Blakiston's fish owl

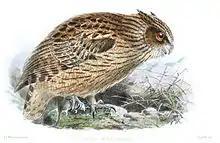
Illustration by J. G. Keulemans

Blakiston's fish owl (Ketupa blakistoni), the largest living species of owl, is a fish owl, a sub-group of eagle-owls that specialize in hunting in riparian areas. It is native to China, Japan, and the Russian Far East. This species is a part of the family known as typical owls (Strigidae), which contains most species of owl. Blakiston's fish owl and three other piscivorous owls are placed with some eagle-owls in the genus "Ketupa". Its habitat is riparian forest with large, old trees for nest sites near lakes, rivers, springs, and shoals that do not freeze in winter. Henry Seebohm named this bird after the English naturalist Thomas Blakiston, who collected the original specimen in Hakodate on Hokkaidō, Japan in 1883.